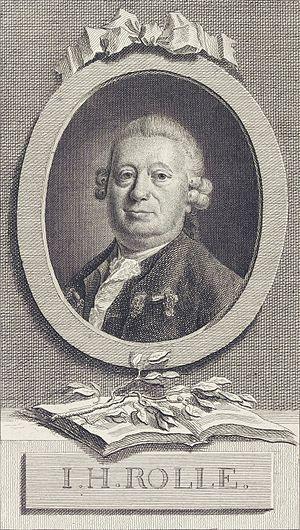
Johann Heinrich Rolle est un compositeur et un pédagogue saxon.